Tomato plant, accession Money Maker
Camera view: bottom (45 deg); turntable rotation: 330 degrees
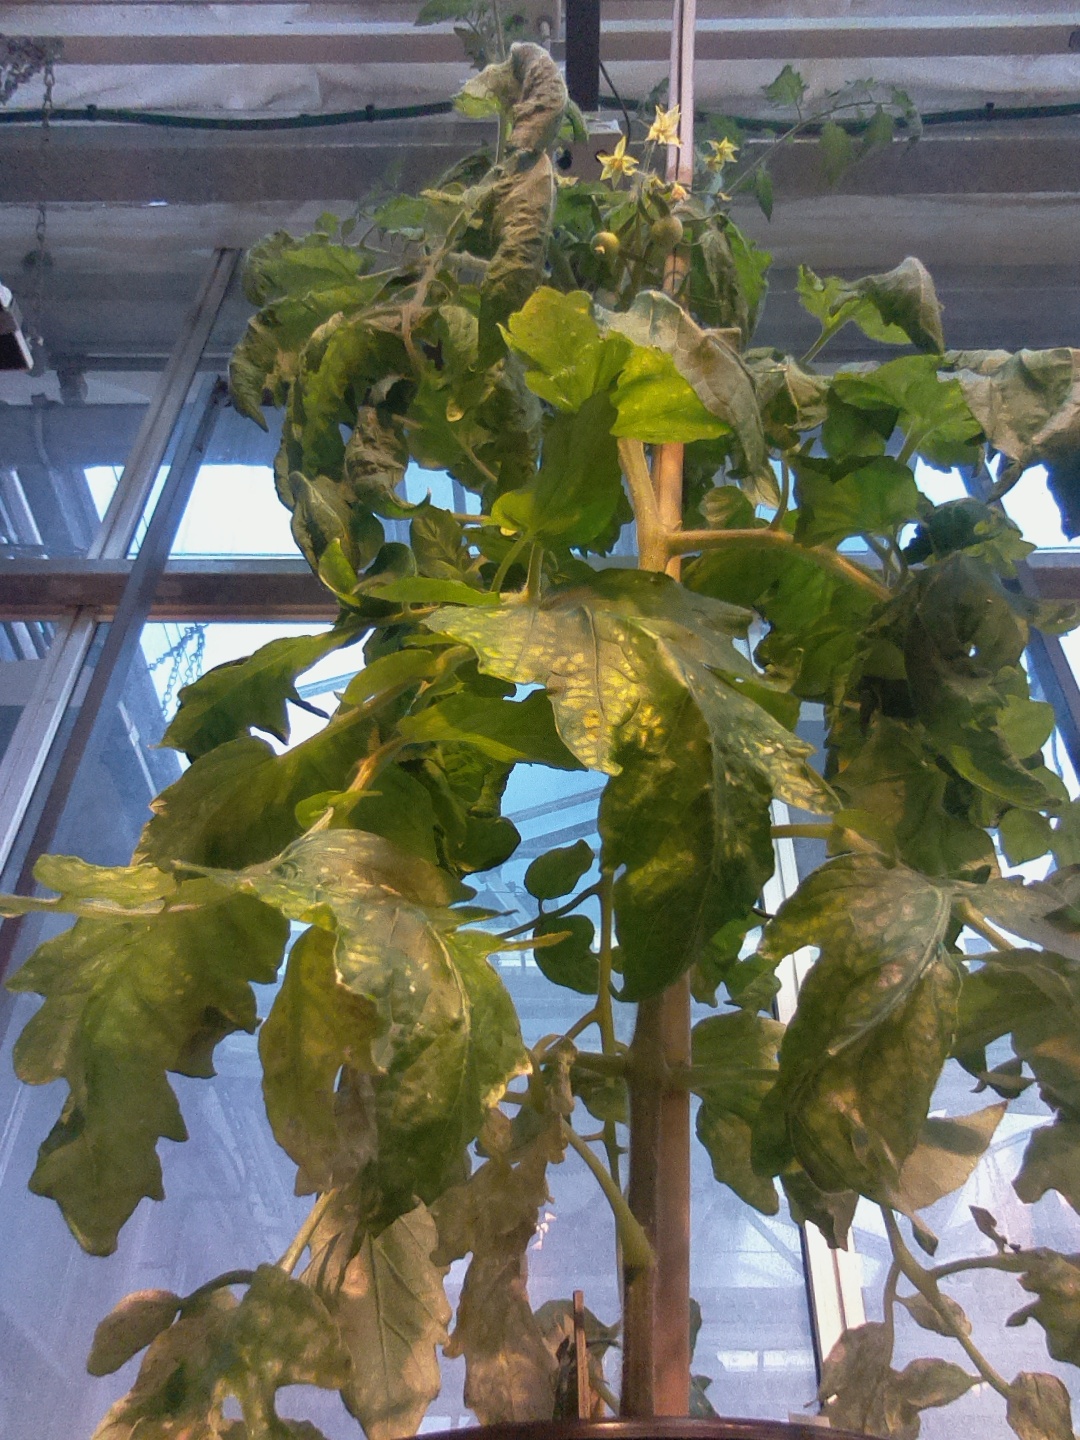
BBCH growth stage 71: 10%-20% of final fruit size